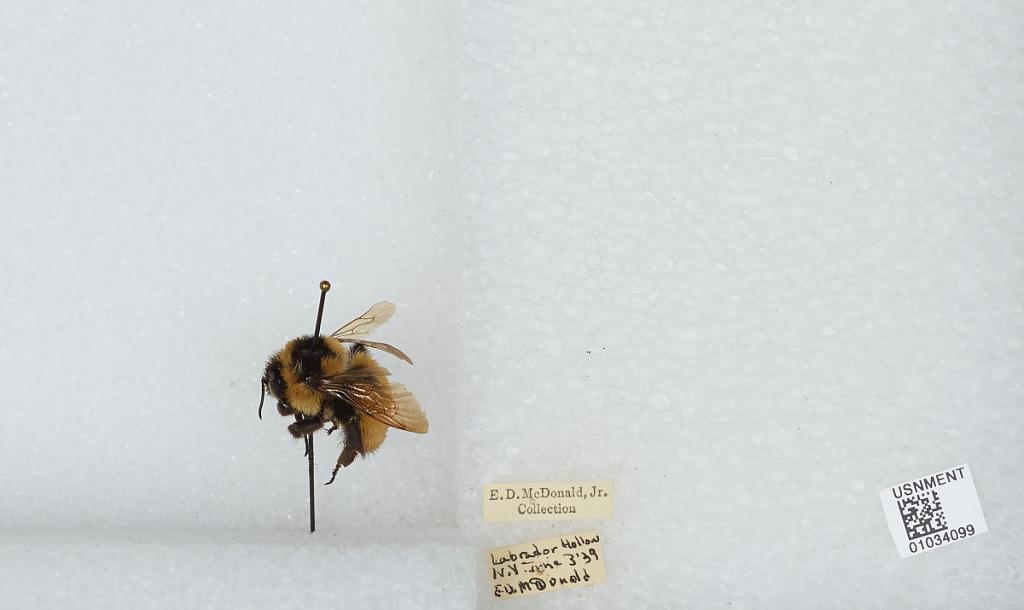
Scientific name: Bombus (Pyrobombus) ternarius Say
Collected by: E. McDonald
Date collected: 1939-6-3
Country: United States
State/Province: New York
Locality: Labrador Hollow
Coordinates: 42.7903, -76.0536